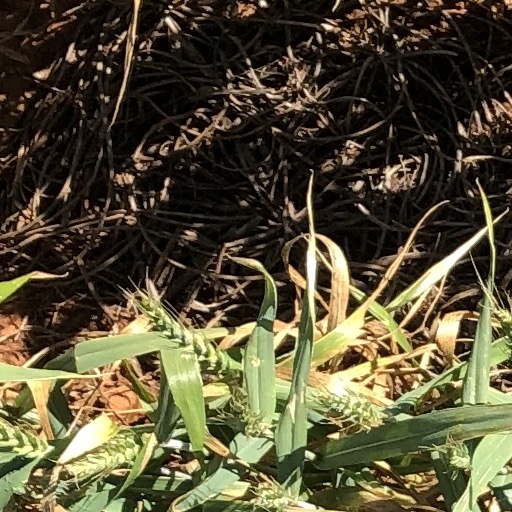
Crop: wheat